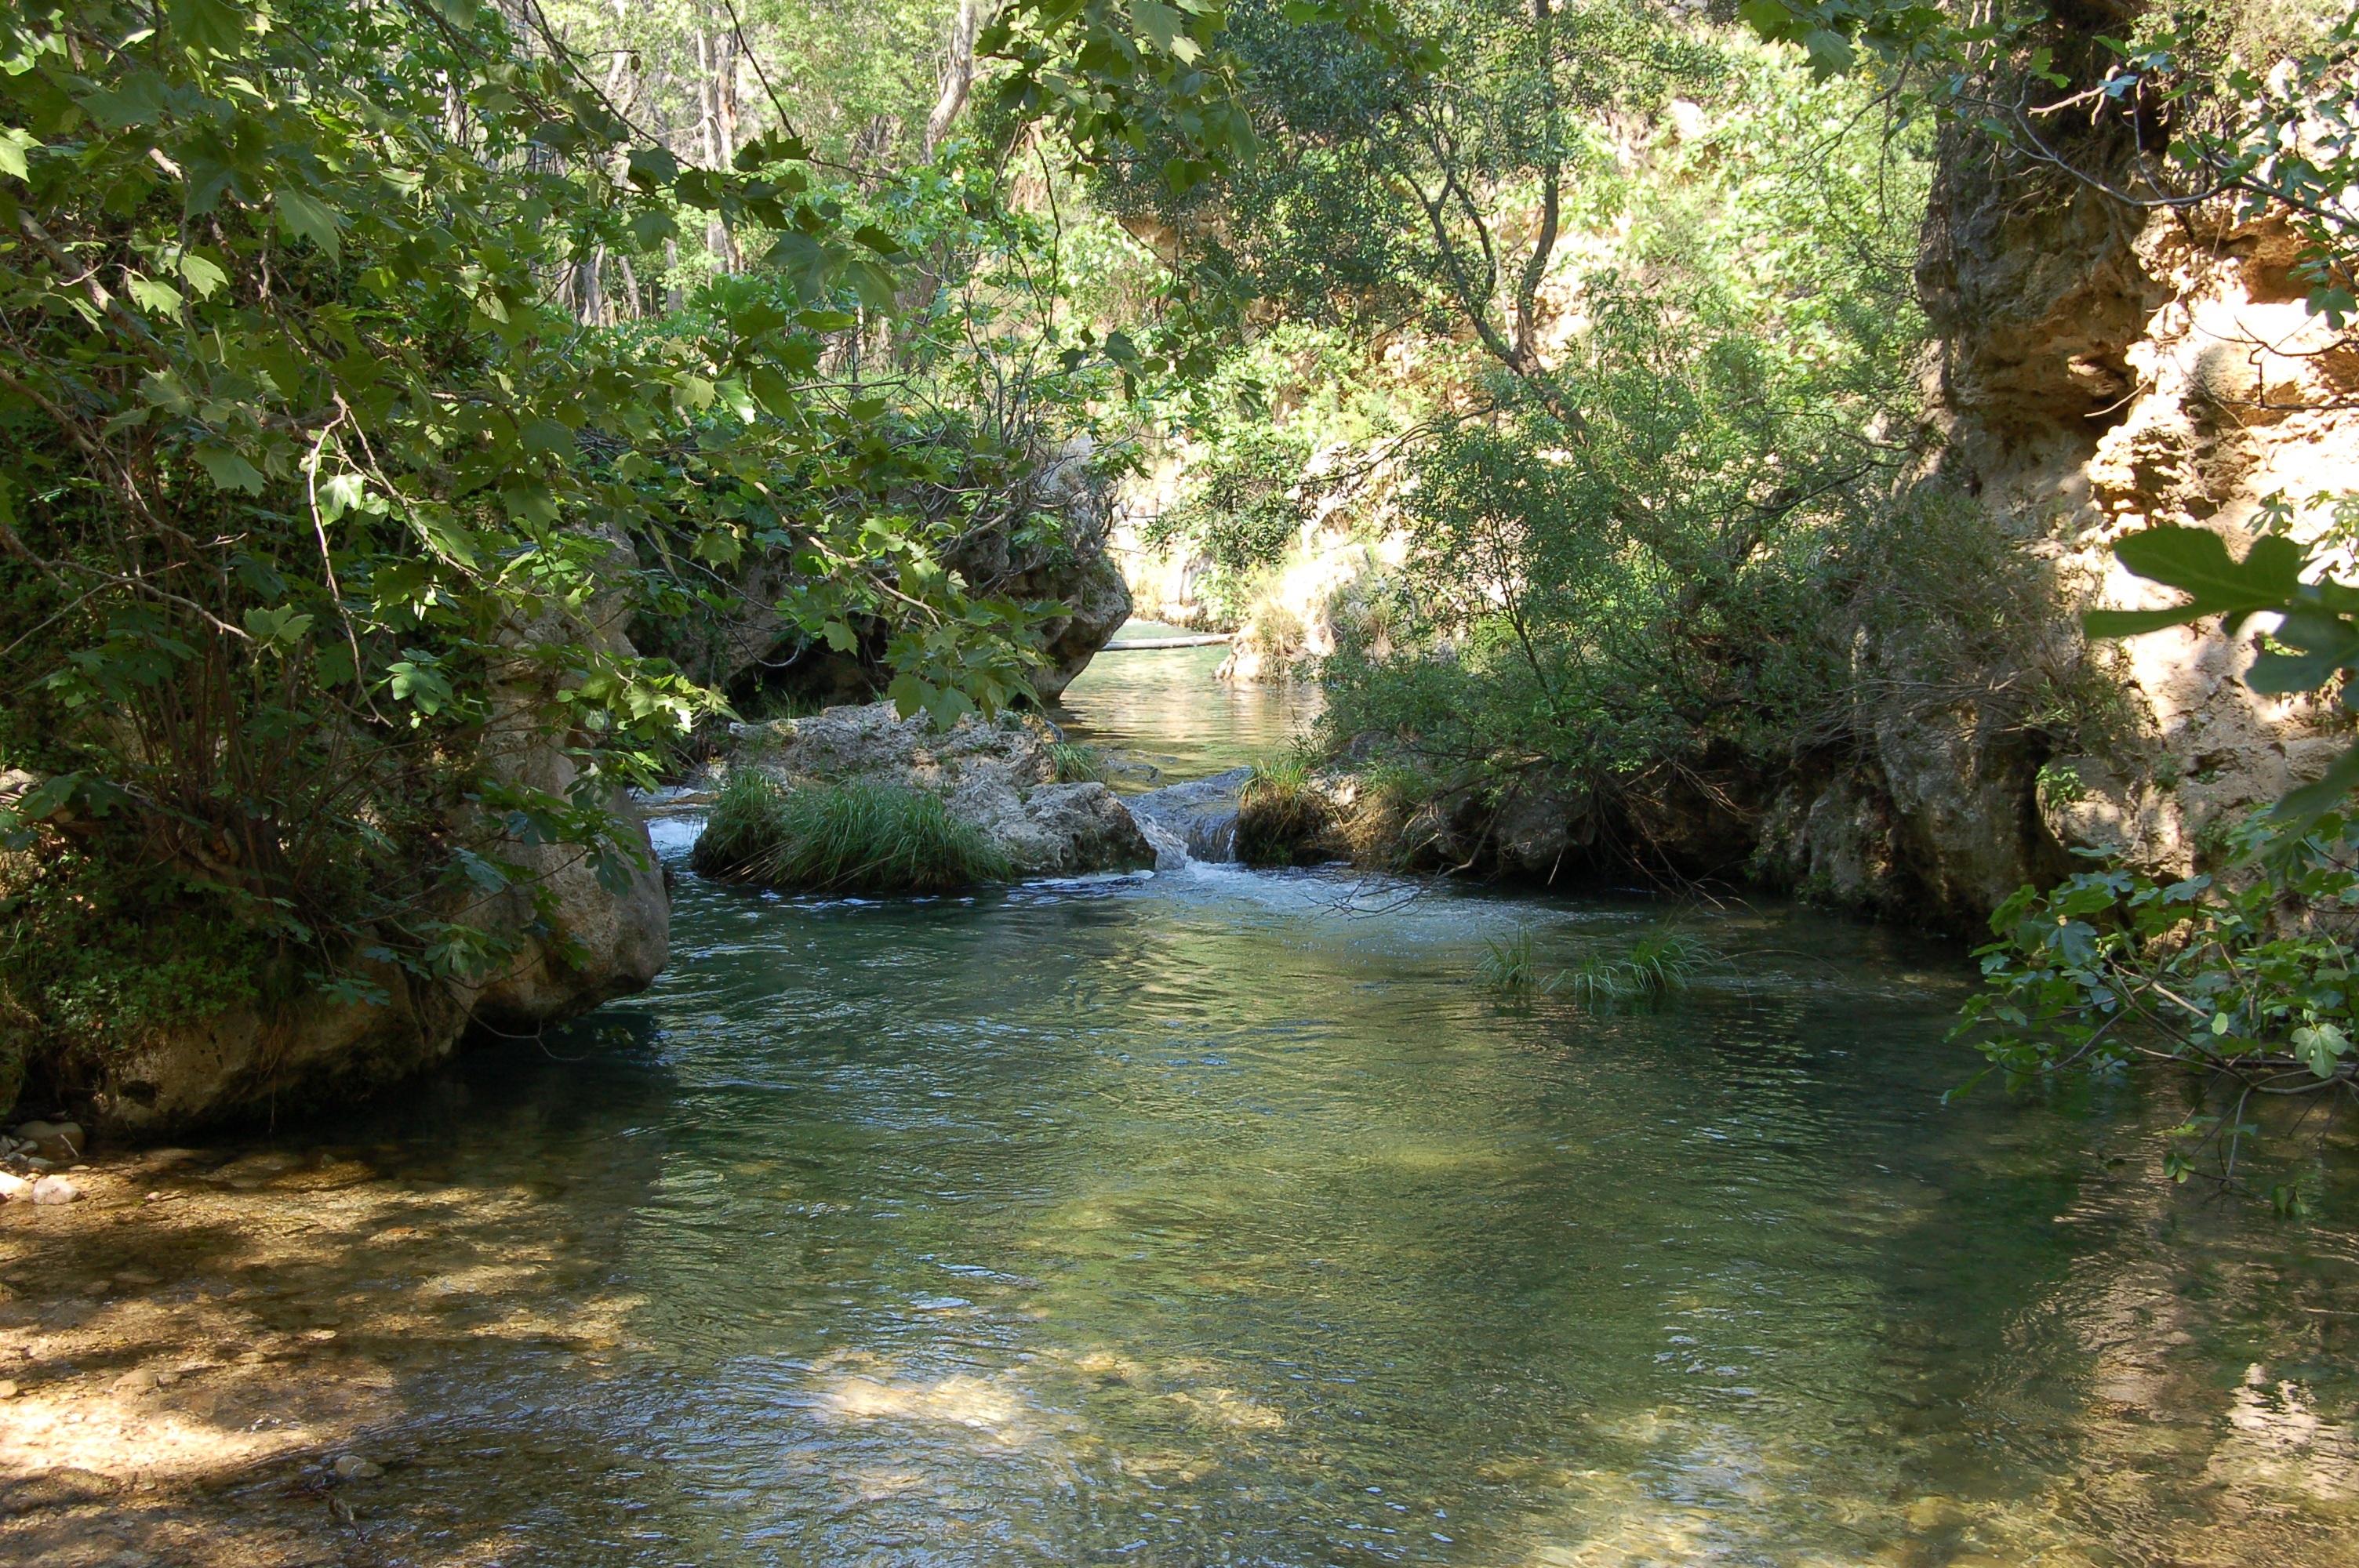
landscape, tree, water, nature, forest, outdoor, creek, river, valley, stream, spring, green, jungle, splash, rapid, waterway, body of water, rainforest, woodland, ecosystem, watercourse, landform, geographical feature